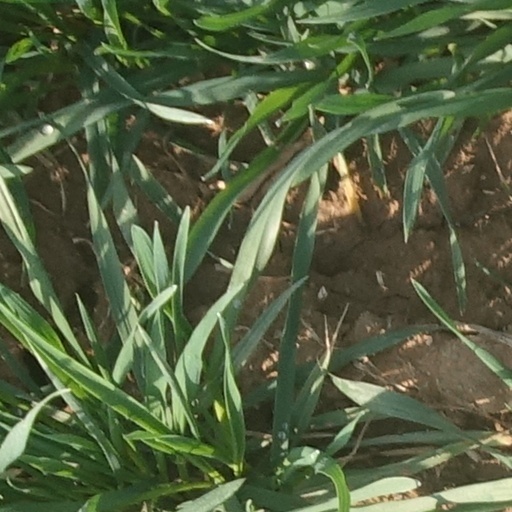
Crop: wheat